Flow (video game)

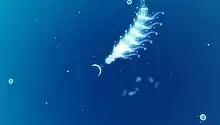
A white multi-segmented worm-like creature in the top center of the screen is shown over a blue background. Small circular creatures surround it, and below it are smaller, blurry worm-like creatures.

In "Flow", the player guides a small, multi-segmented worm- or snake-like creature through an aquatic environment. There are no menus or guidelines; the game begins immediately. The game world, which is viewed from a top-down perspective, consists of two-dimensional planes stacked vertically upon each other. A blurred version of the layer below appears in the background of each plane. Planes contain organisms of varying sizes; the player's creature automatically attempts to consume them when they are nearby. The majority of these creatures are non-confrontational and are composed of cells that increase the number of segments in the player's creature when eaten. All planes, except for the highest and lowest, contain two specially colored organisms that move the player's creature up or down one plane when touched.